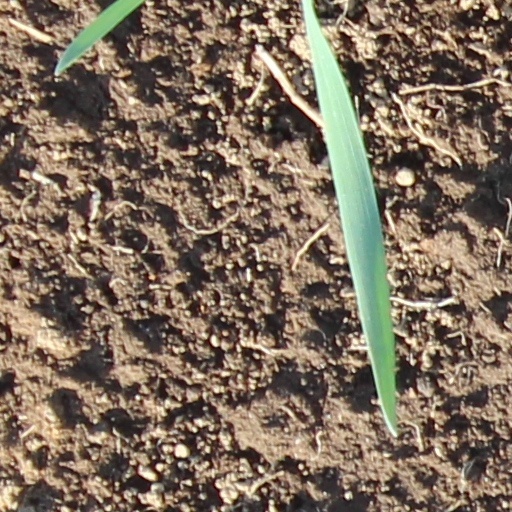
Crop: wheat